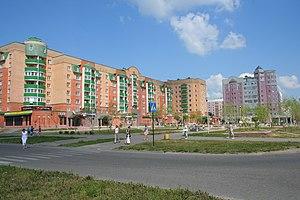
Oudomlia est une ville de l'oblast de Tver, en Russie, et le centre administratif du raïon d'Oudomlia. Sa population s'élève à 29 405 habitants en 2014.